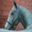
Label: horse